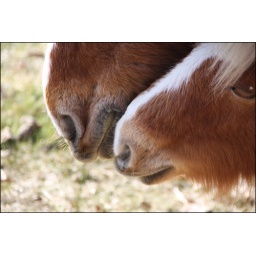
a wild mare and her foal this afternoon in the forest